New Yorker (clothing)

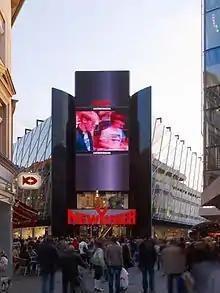
New Yorker's flagship store in Braunschweig.

In 1971 the first New Yorker store was opened in Flensburg. In December 2006, the company won the first billion in sales. By November 2022, the company owned 1,150 branches in 47 countries: Albania, Armenia, Azerbaijan, Austria, Bahrain, Belarus, Belgium, Bosnia and Herzegovina, Bulgaria, Croatia, Czech Republic, Denmark, Egypt, Estonia, Finland, France, Georgia, Germany, Hungary, Iceland, Italy, Kazakhstan, Kosovo, Latvia, Lithuania, Luxembourg, Macedonia, Moldova, Montenegro, Morocco, Netherlands, Norway, Poland, Portugal, Qatar, Romania, Russia, Saudi Arabia, Serbia, Slovakia, Slovenia, Spain, Sweden, Switzerland, Ukraine, United Arab Emirates and the United States.